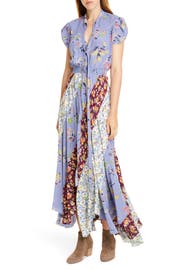
stretchy smocking puff sleeve and fluttery neck tie sweetly detail this sweeping silk dress patterned in an eclectic patchwork of vintage inspired florals